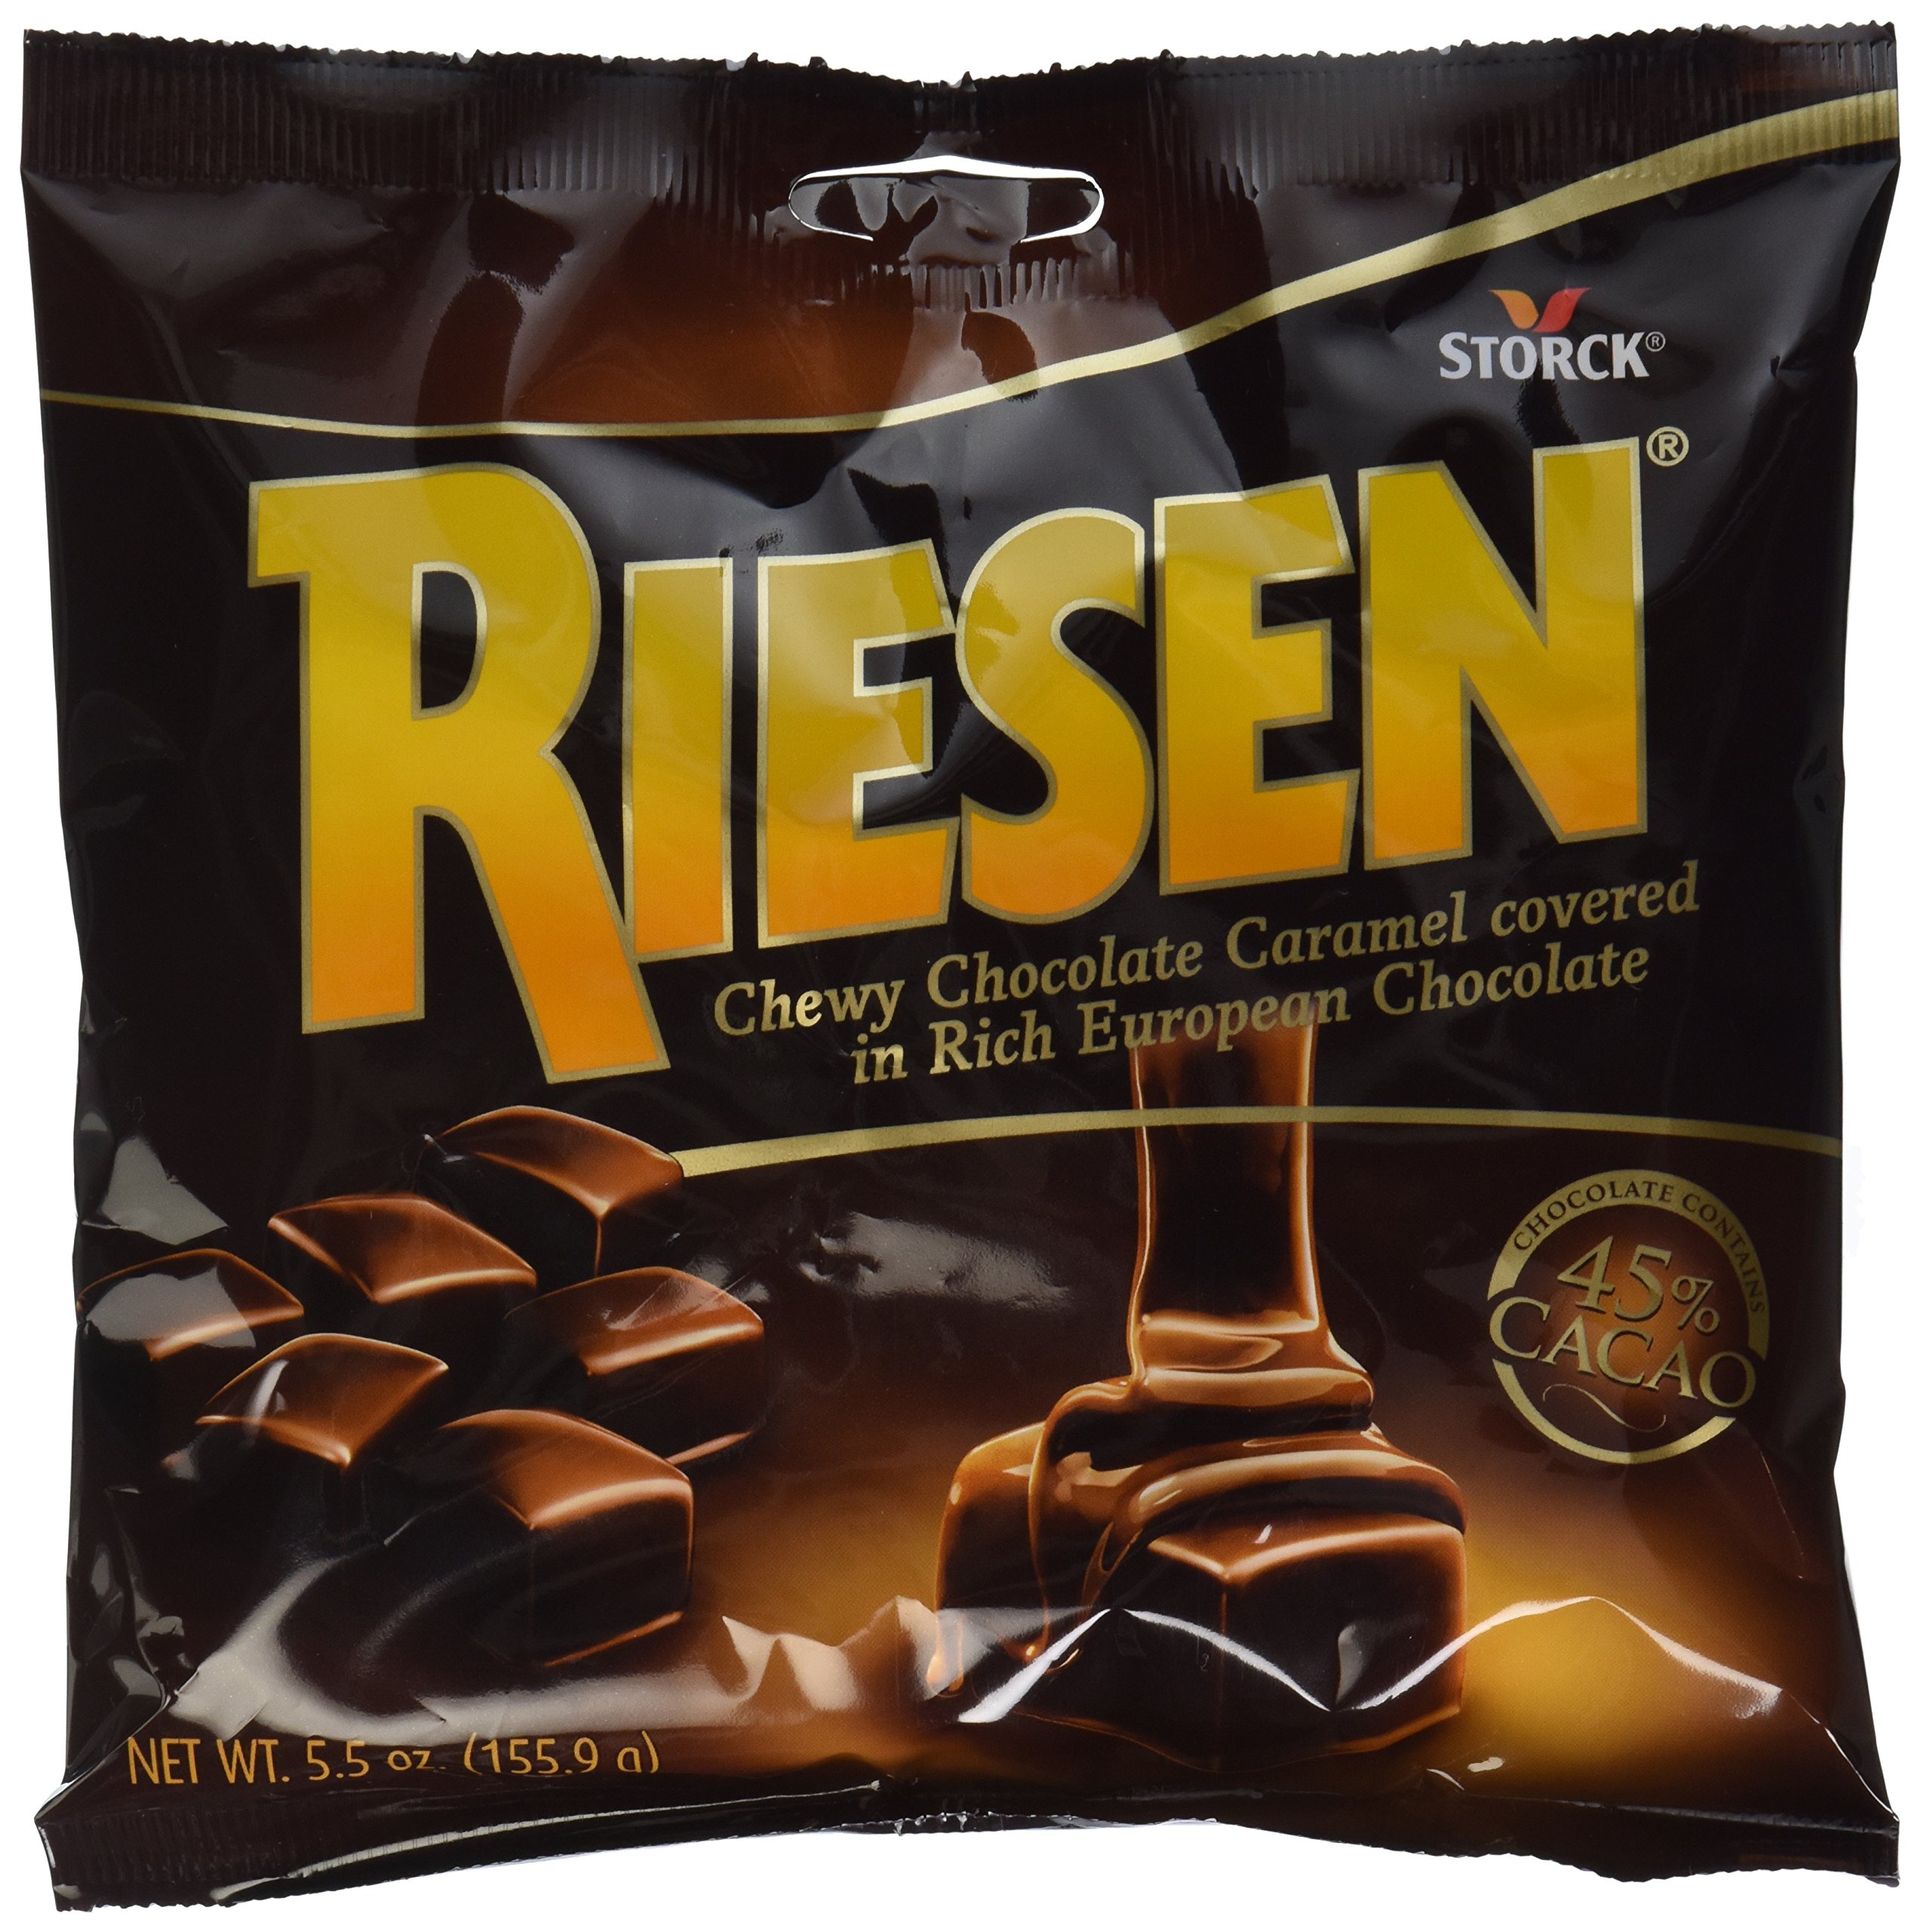
Item Name: Riesen Chocolate Carmels Candy, 5.5 oz
Bullet Point: Carmels
Product Description: Caramel Candy
Value: 5.5
Unit: Ounce

Price: 3.64